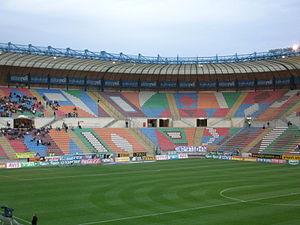
Un stade de football est un stade utilisé principalement pour le football, qui comprend le terrain de jeu et l'ensemble des tribunes et autres installations bordant celui-ci.
Jérusalem prononcé en français : /ʒe.ʁy.za.lɛm/ est une ville du Proche-Orient que les Israéliens ont érigée en capitale, que les Palestiniens souhaiteraient comme capitale et qui tient une place centrale dans les religions juive, chrétienne et musulmane.